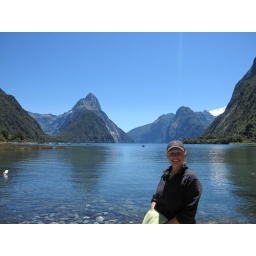
Me and the Fiords in bg. Check out how clear the water is.